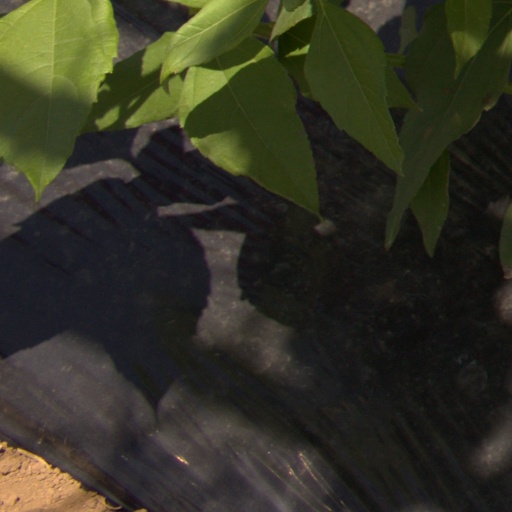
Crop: Jerusalem artichoke